Sunair

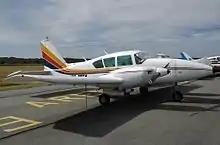
Sunair Piper Aztec

Sunair is an airline headquartered in Tauranga, on the North Island of New Zealand. It operates scheduled services, flying to Gisborne, Hamilton, Wairoa, Napier, Kaitaia, Whangārei, Whitianga, Motiti Island, Whakatāne and Great Barrier Island. It also has charter and pilot training operations. Sunair has fifteen aircraft.